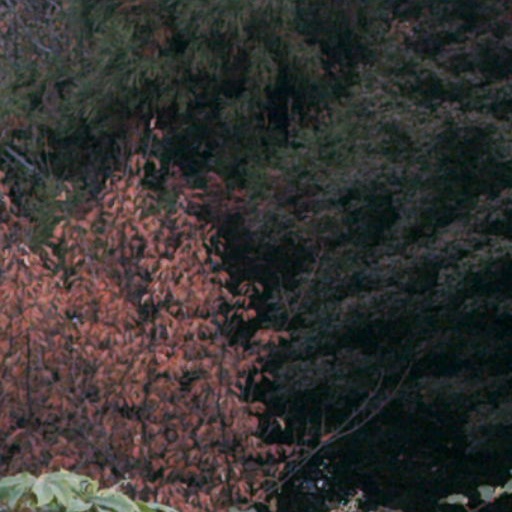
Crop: cassava